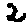
Label: 2